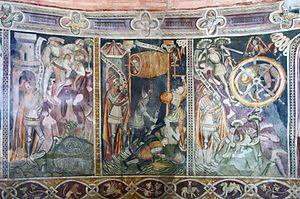
L'église Saint-Georges de Scena est une église catholique romaine à nef circulaire romane du XIIᵉ siècle située à Scena dans le Tyrol du Sud, en Italie. Elle est décorée de fresques du XIVᵉ siècle. Le retable en style gothique tardif est attribué à l'atelier Hans Schnatterpeck. Un objet rare et particulièrement remarquable est la sculpture en bois baroque de sainte Wilgeforte, vierge barbue crucifiée, légendaire sainte de la piété populaire.